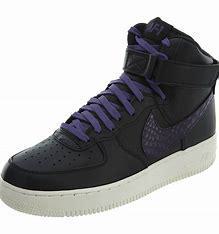
Brand: Nike
Model: Air Force 1 07 LV8